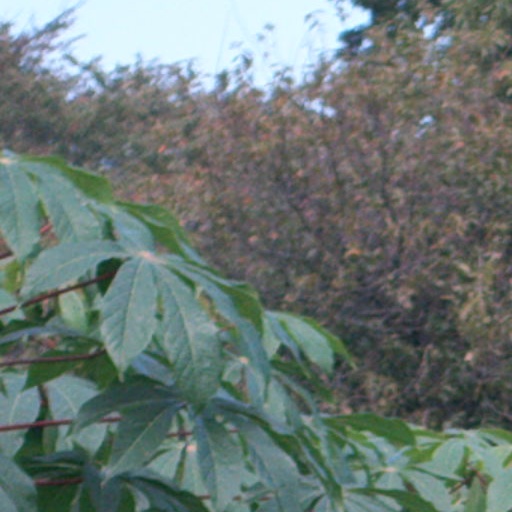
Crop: cassava